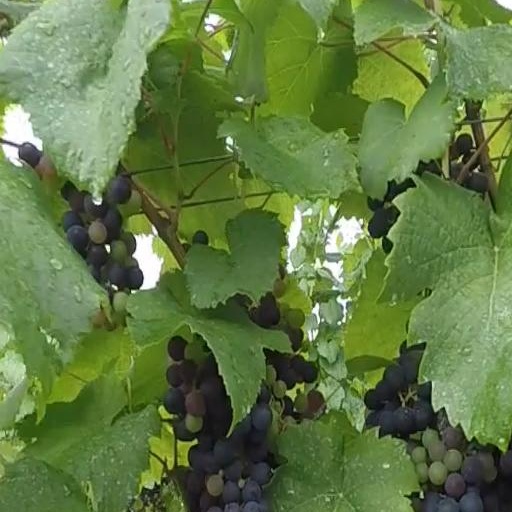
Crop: grape